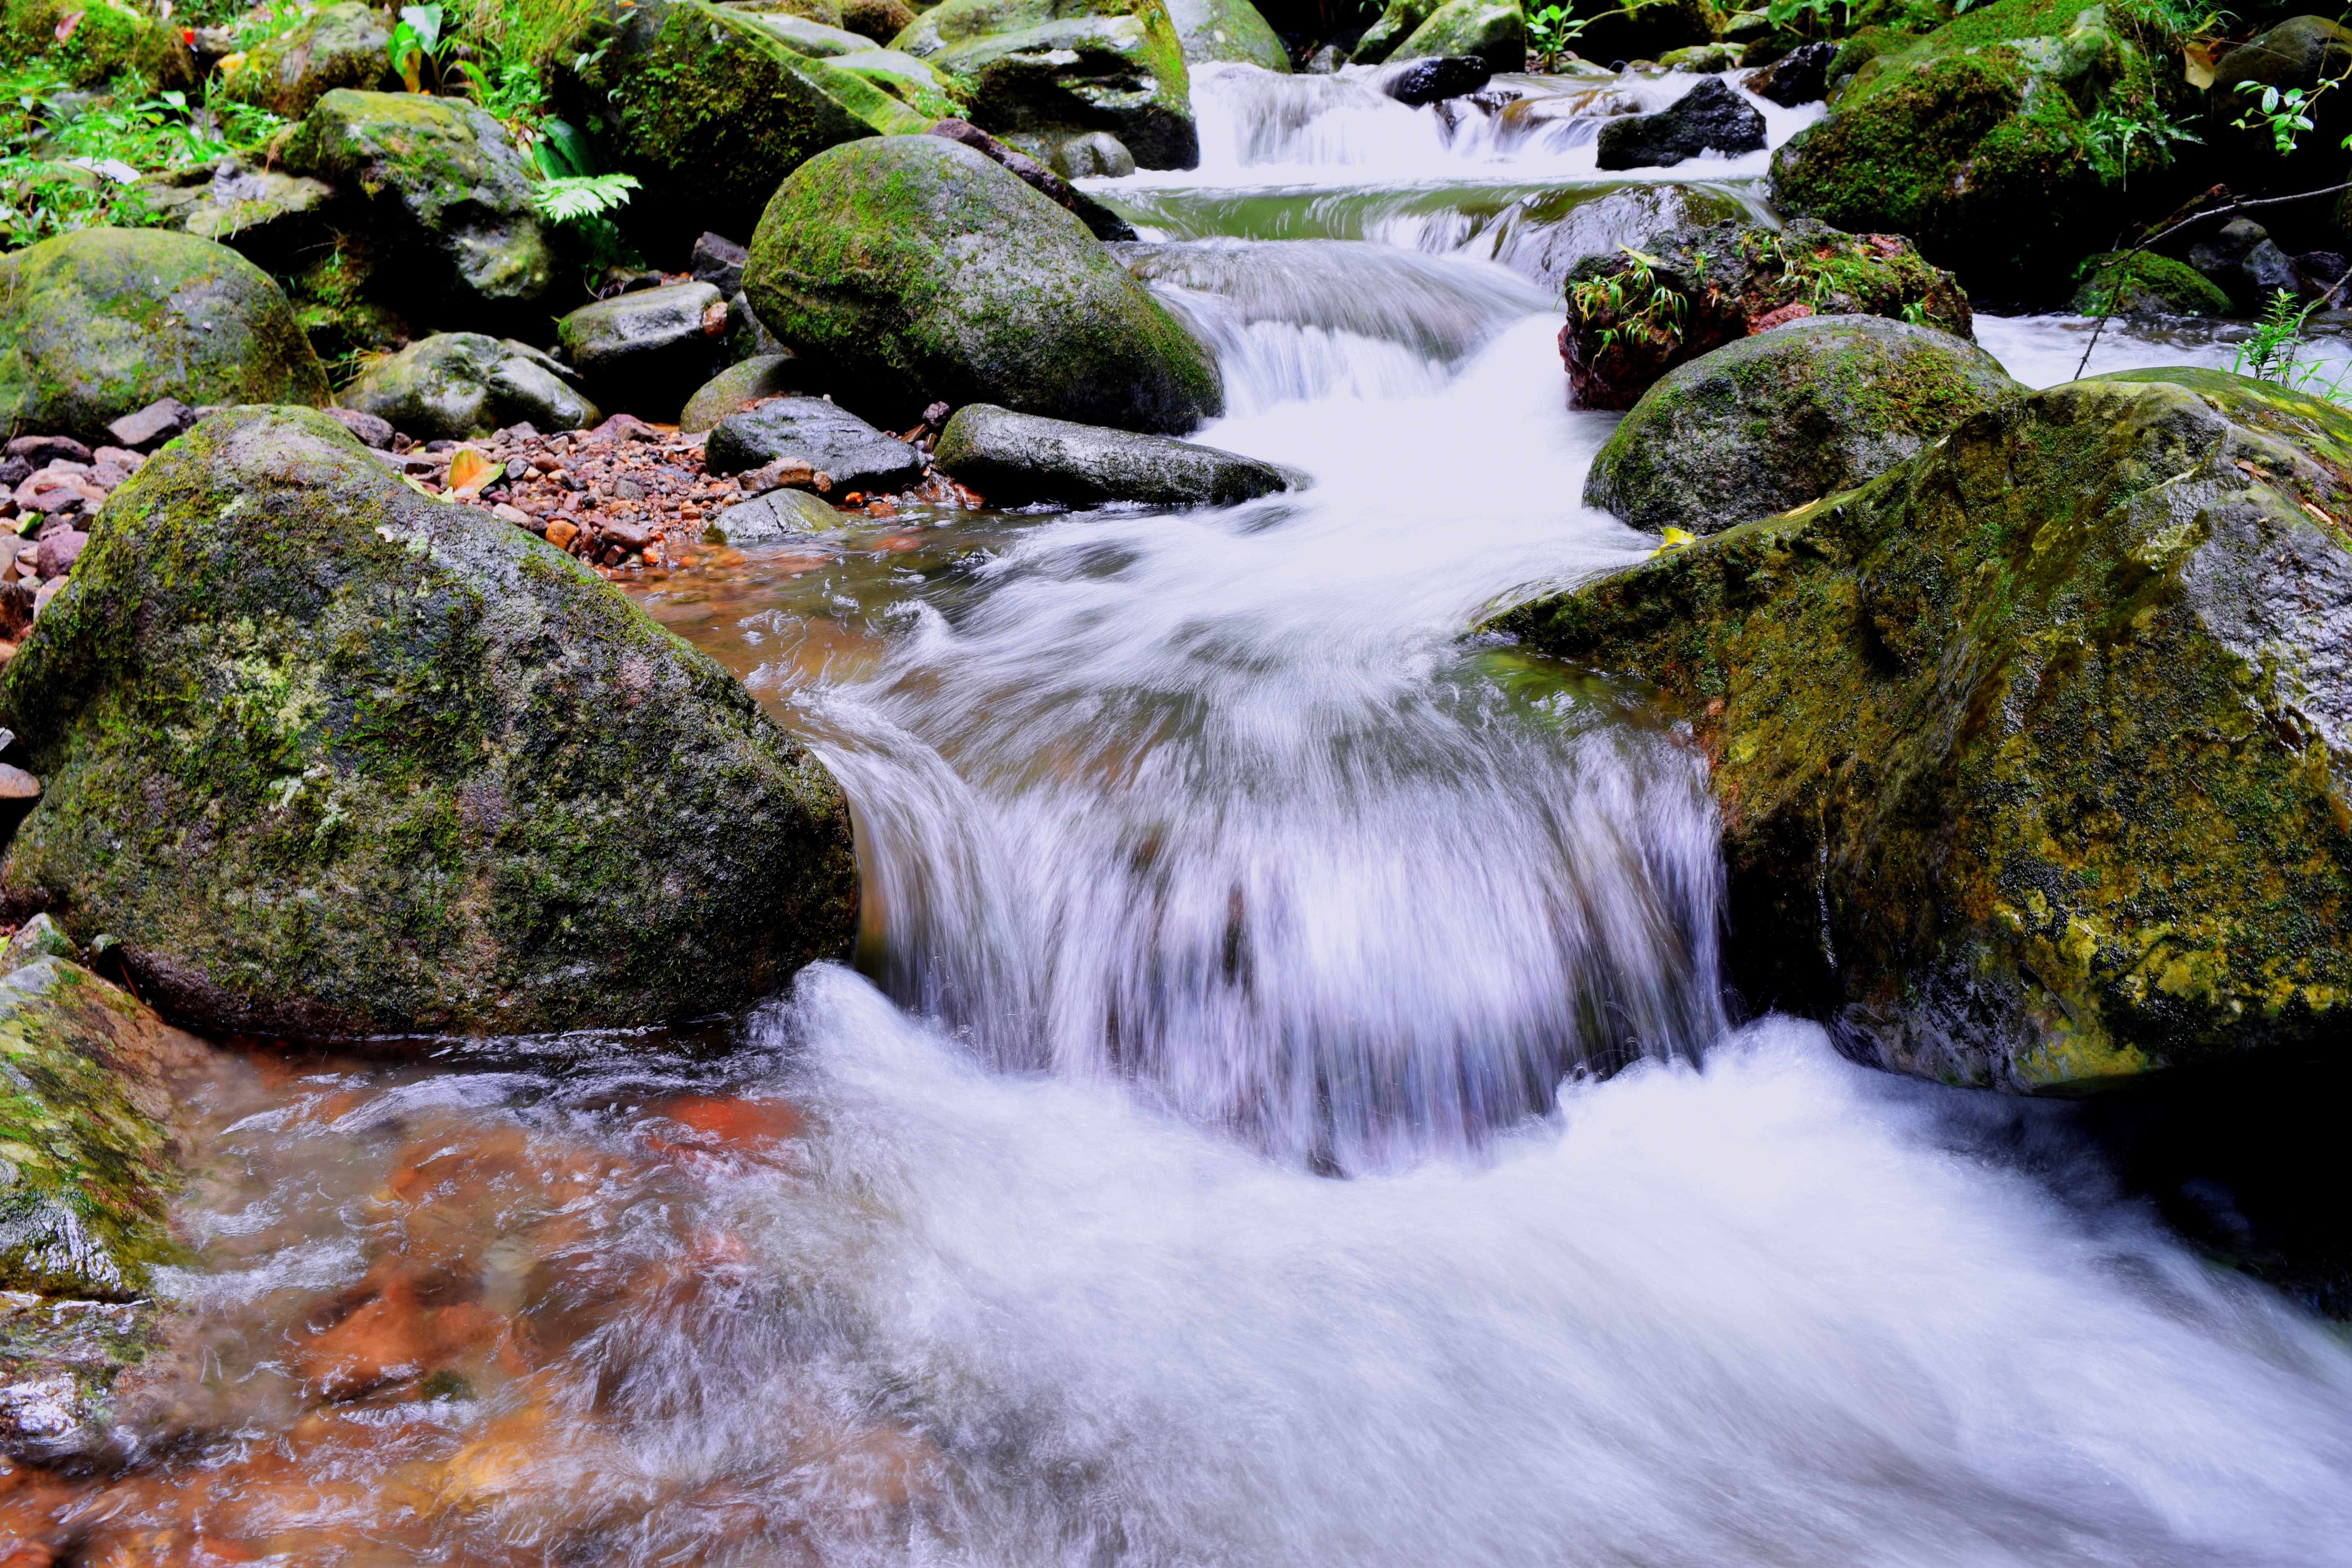
landscape, water, nature, rock, waterfall, creek, river, stream, autumn, rapid, body of water, wasserfall, water feature, watercourse, landform